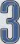
Number: 3